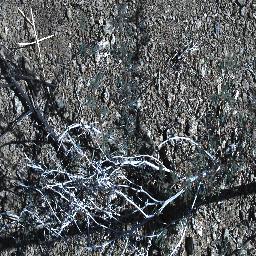
Label: prickly_acacia